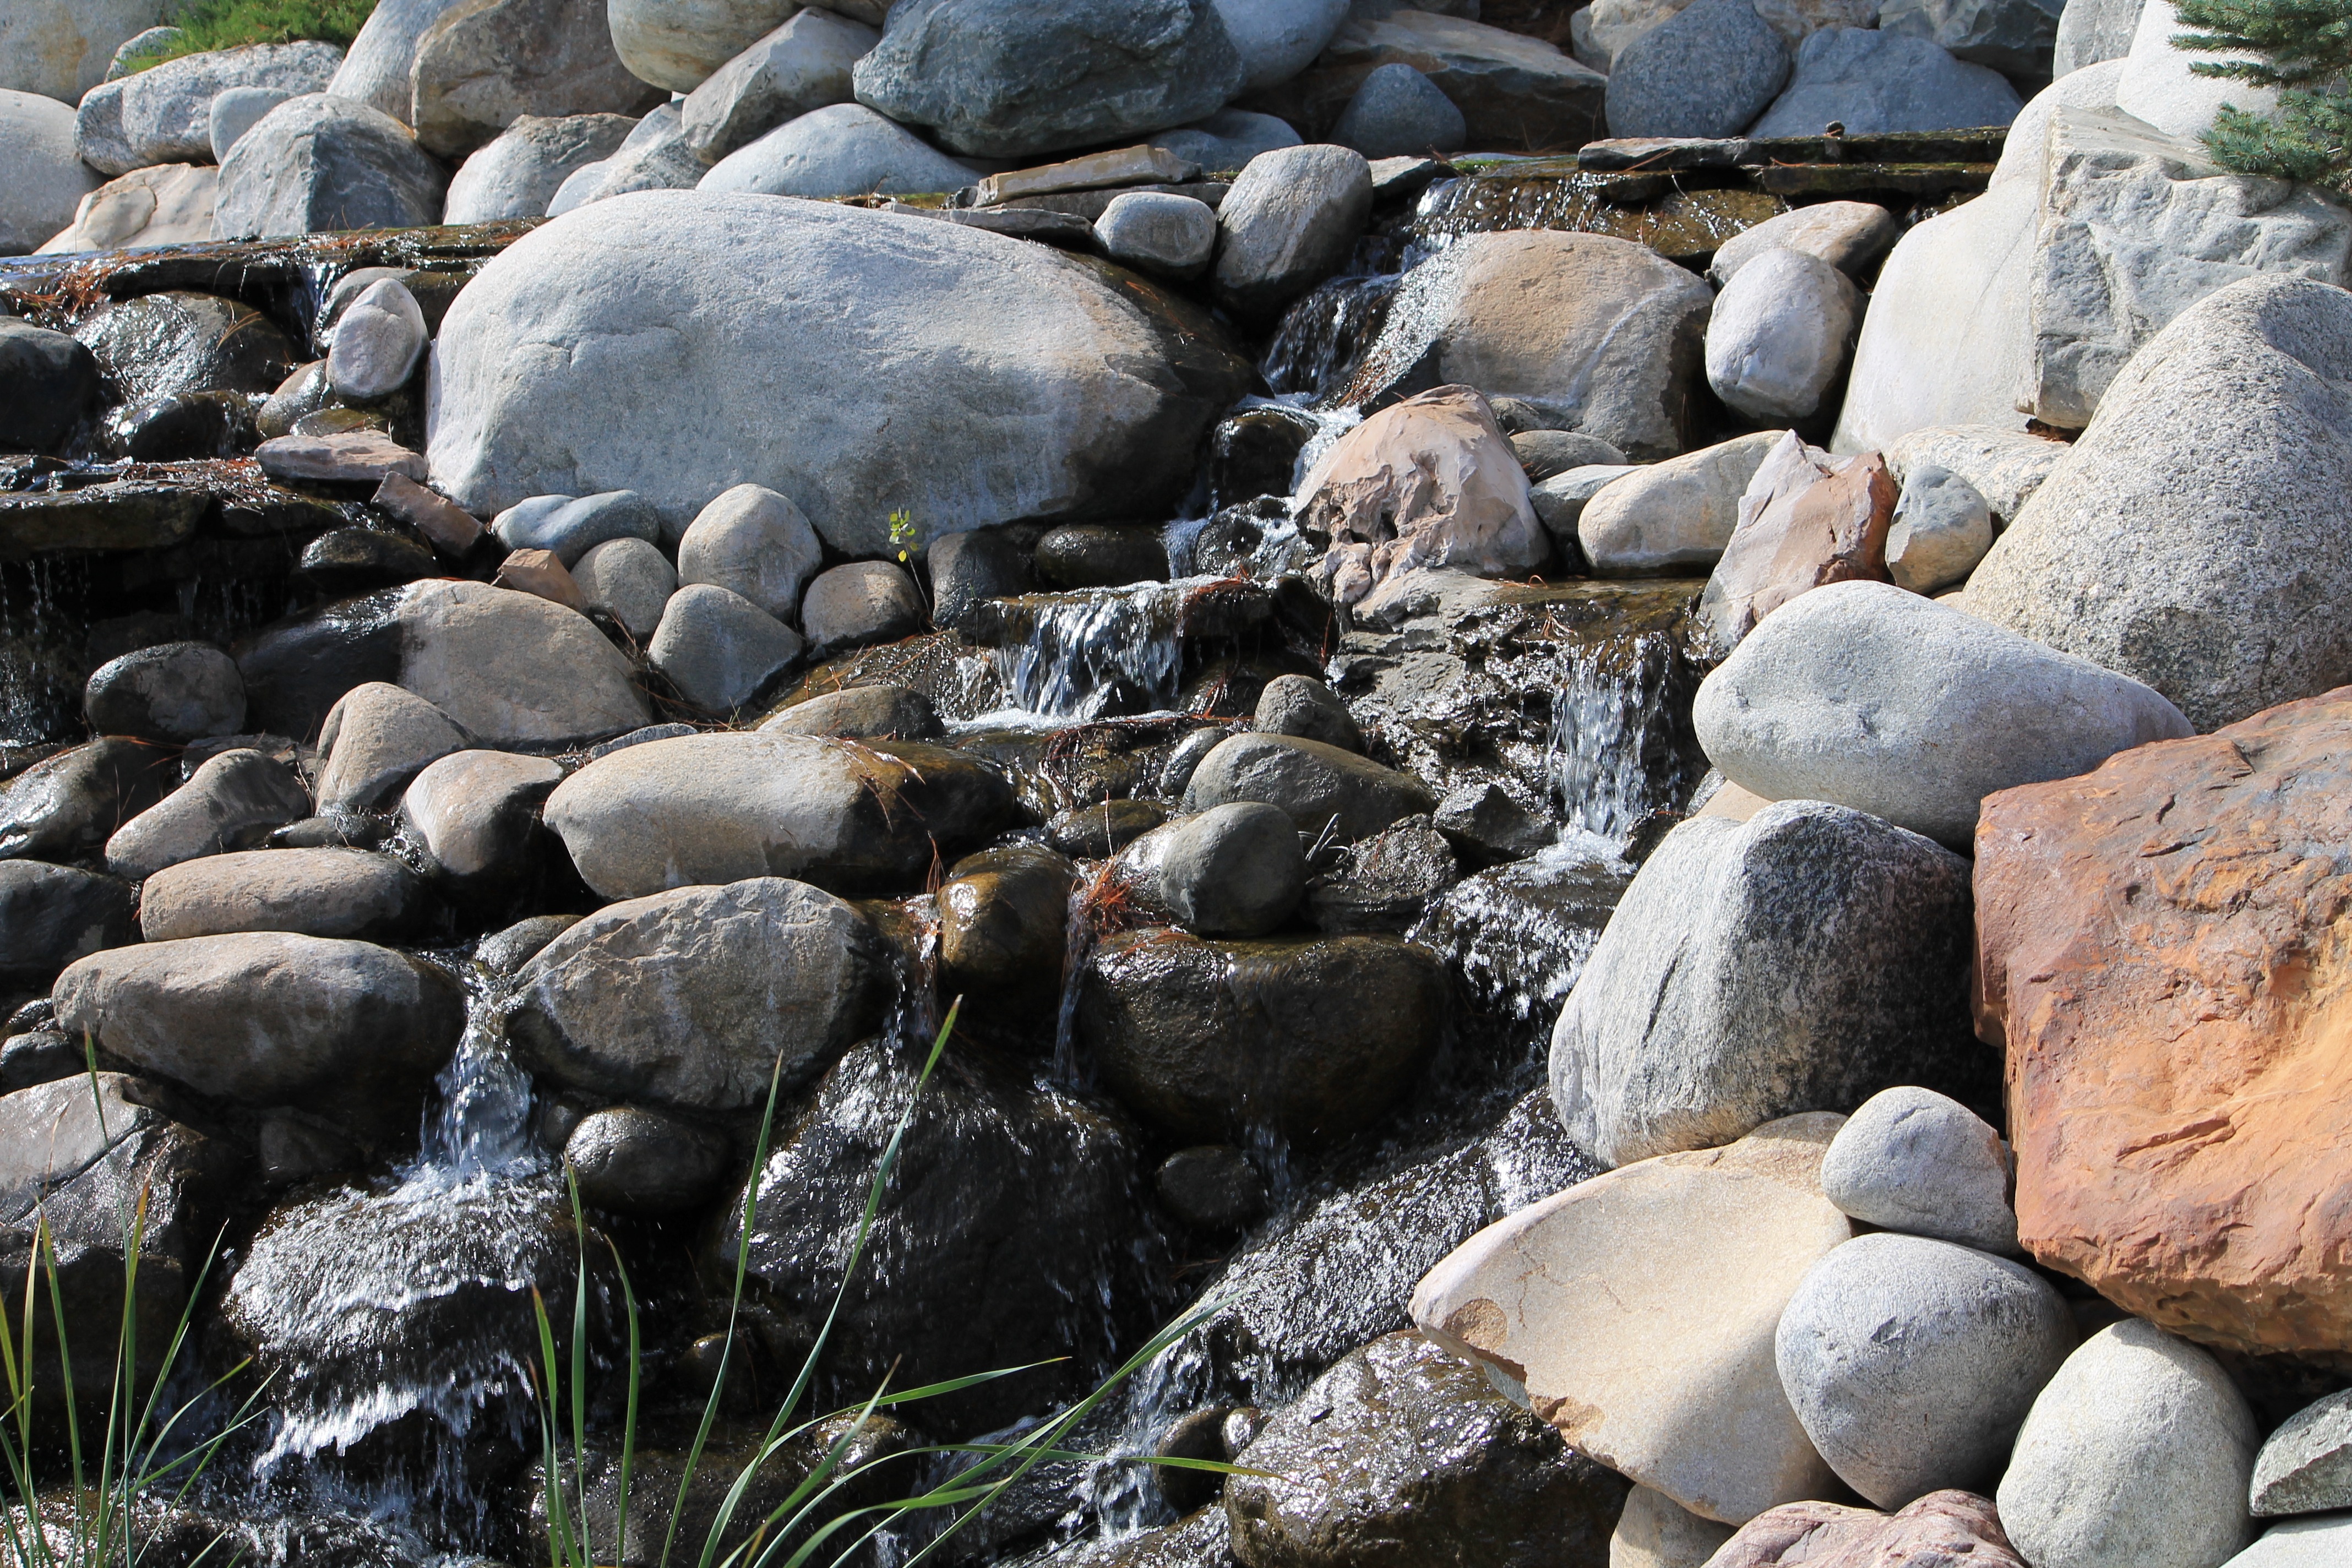
water, nature, outdoor, rock, waterfall, pond, stream, brook, cascade, tranquil, peaceful, pebble, stone wall, material, body of water, rocks, geology, boulder, stream bed